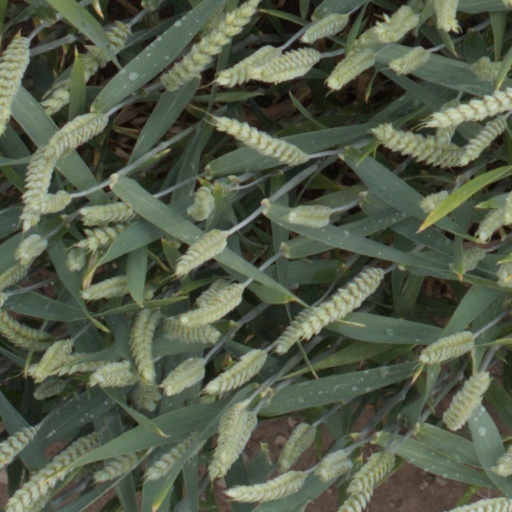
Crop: wheat